Mixed acid fermentation

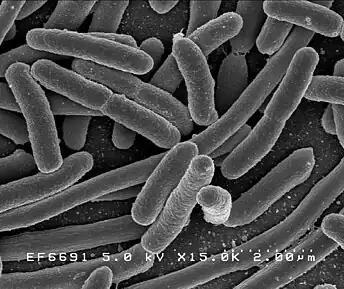
The mixed acid fermentation pathway is characteristic of the family Enterobacteriaceae, which includes "E. coli"

Ethanol is formed in "E. coli" by the reduction of acetyl coenzyme A using NADH. This two-step reaction requires the enzyme alcohol dehydrogenase (ADHE).